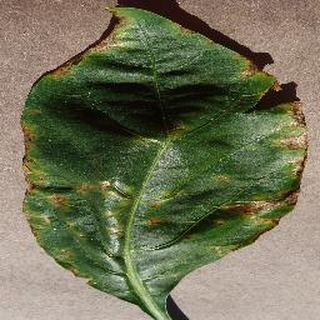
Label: bell_pepper_bacterial_spot